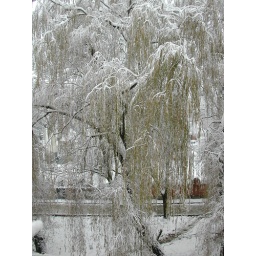
there's still green visible under the snow on this willow. have been watching it all summer and fallfrom the balcony